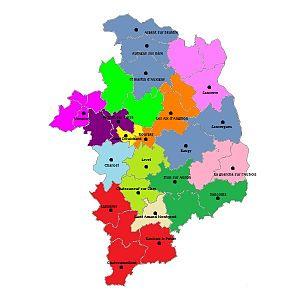
Carte des différents cantons du Cher
Le département du Cher compte 15 cantons depuis le redécoupage cantonal de 2014.
Le Cher est un département français de la région Centre-Val de Loire qui tient son nom de la rivière Cher. L'Insee et la Poste lui attribuent le code 18. Sa préfecture est Bourges et les sous-préfectures sont Vierzon et Saint-Amand-Montrond.